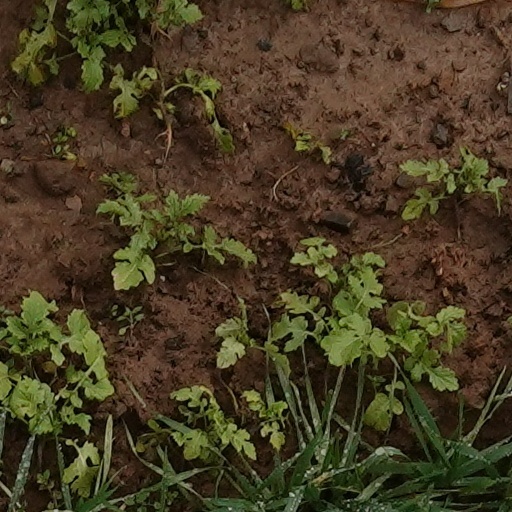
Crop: wheat